Kotoyūki Kazuyoshi

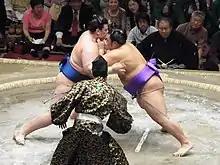
Kotoyūki (right) clashing with Aoiyama, October 2011

Kotoyūki was the first Kagawa prefecture born wrestler since Wakamisugi in 1958 to reach "makuuchi". At "maegashira" 15 however, he only lasted one tournament, earning only 6–9 record and relegation. Just as in his previous ranking at "juryō" 1 he only managed a 6–9 record and went down two ranks to "juryō " 3 for the May 2013 tournament. He posted his strongest "jūryō " performance ever in this tournament, beating the other contender for the title, Tokushōryū on the final day to post a 13–2 record and taking the "jūryō" championship. He was again promoted to the top division for the July tournament. He was able to stay in the division for three tournament, but was injured in the November 2013 tournament, missing the last eight days, and also sitting out the subsequent January 2014 tournament which guaranteed his relegation. He first tournament back from injury in March 2014 was lackluster but in May he had a breakout tournament, winning 11 bouts and participating in a four-man play-off for the championship which he lost to up and coming Ichinojō. He then worked his way back to "makuuchi" for the November 2014 tournament with consecutive 8–7 tournaments near the top of "jūryō". He remained near the bottom of "makuuchi" throughout 2015, posting mostly small winning records. He faced his first ever "ōzeki" ranked wrestler on the final day of the November 2015 tournament, losing to Terunofuji, and in the following tournament in January 2016 he scored nine wins against six losses at the rank of "maegashira" 4. He reached "maegashira" 1 in the March tournament in Osaka, and on the third day defeated Harumafuji to earn his first gold star for an upset of a "yokozuna" ranked wrestler. He won his last eleven matches, including wins over the "ōzeki" Gōeidō and Terunofuji to end with a career-best 12–3 record and the special prize for Outstanding Performance. This performance earned him promotion to his highest rank to date of "sekiwake."